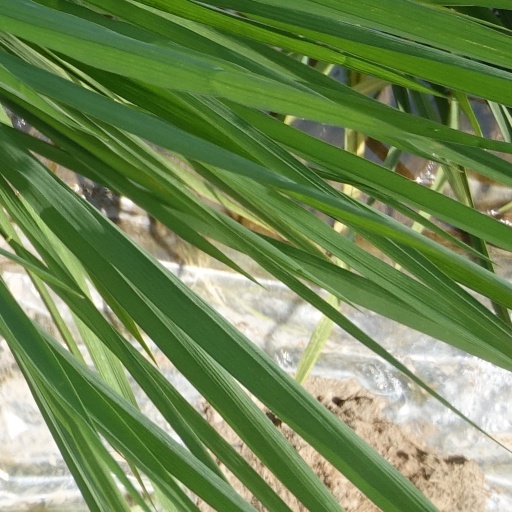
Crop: rice